Cardiac myxoma

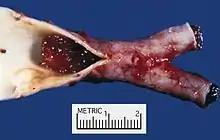
An embolized fragment of an atrial myxoma in the iliac bifurcation.

Although a myxoma is not malignant with risk of metastasis, complications are common. Untreated, a myxoma can lead to an embolism (tumor cells breaking off and traveling with the bloodstream). Myxoma fragments can move to the brain, eye, or limbs.